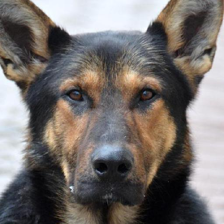
Label: animals